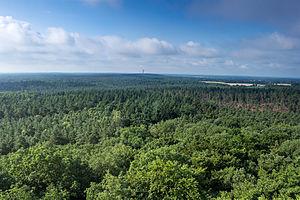
Le Wendland est une région allemande jadis slave située aux confins des Länder de Basse-Saxe, Mecklembourg-Poméranie occidentale, Brandebourg et Saxe-Anhalt. Elle est centrée sur l'arrondissement de Lüchow-Dannenberg.